Cumulus cloud

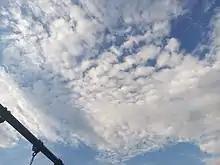
Altocumulus clouds

Altocumulus clouds are a mid-level cloud that forms from high to in polar areas, in temperate areas, and in tropical areas. They can have precipitation and are commonly composed of a mixture of ice crystals, supercooled water droplets, and water droplets in temperate latitudes. However, the liquid water concentration was almost always significantly greater than the concentration of ice crystals, and the maximum concentration of liquid water tended to be at the top of the cloud while the ice concentrated itself at the bottom. The ice crystals in the base of the altocumulus clouds and in the virga were found to be dendrites or conglomerations of dendrites while needles and plates resided more towards the top. Altocumulus clouds can form via convection or via the forced uplift caused by a warm front.